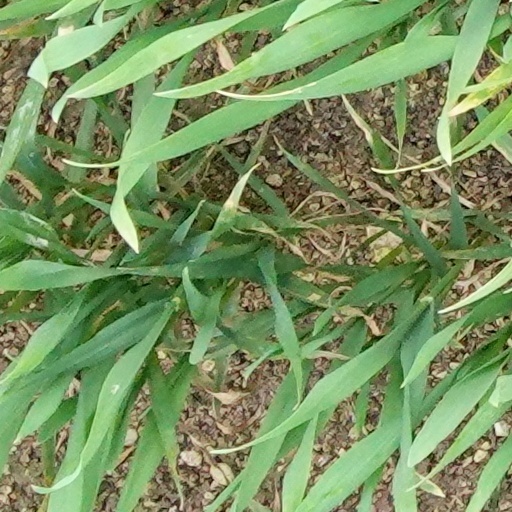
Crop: wheat